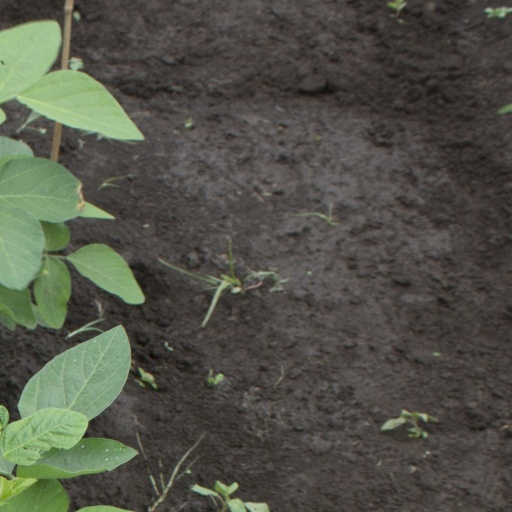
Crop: soybean